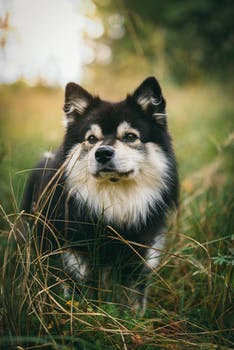
Label: No Watermark